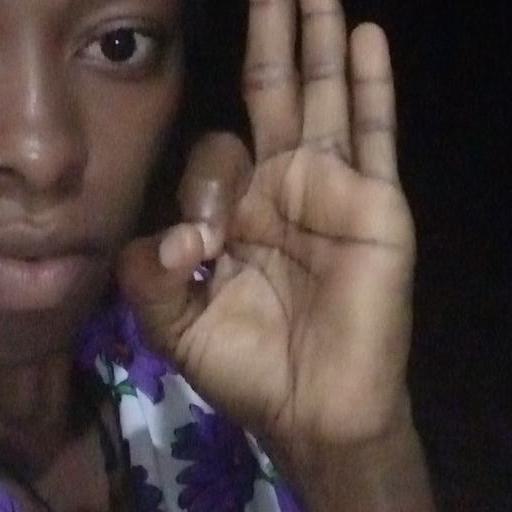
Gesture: ok